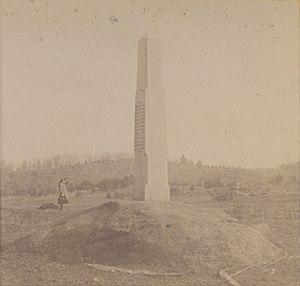
Samuel Kosciuszko Zook est un général de l'Union de la guerre de Sécession, tué au combat lors de la bataille de Gettysburg.